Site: brandenburg
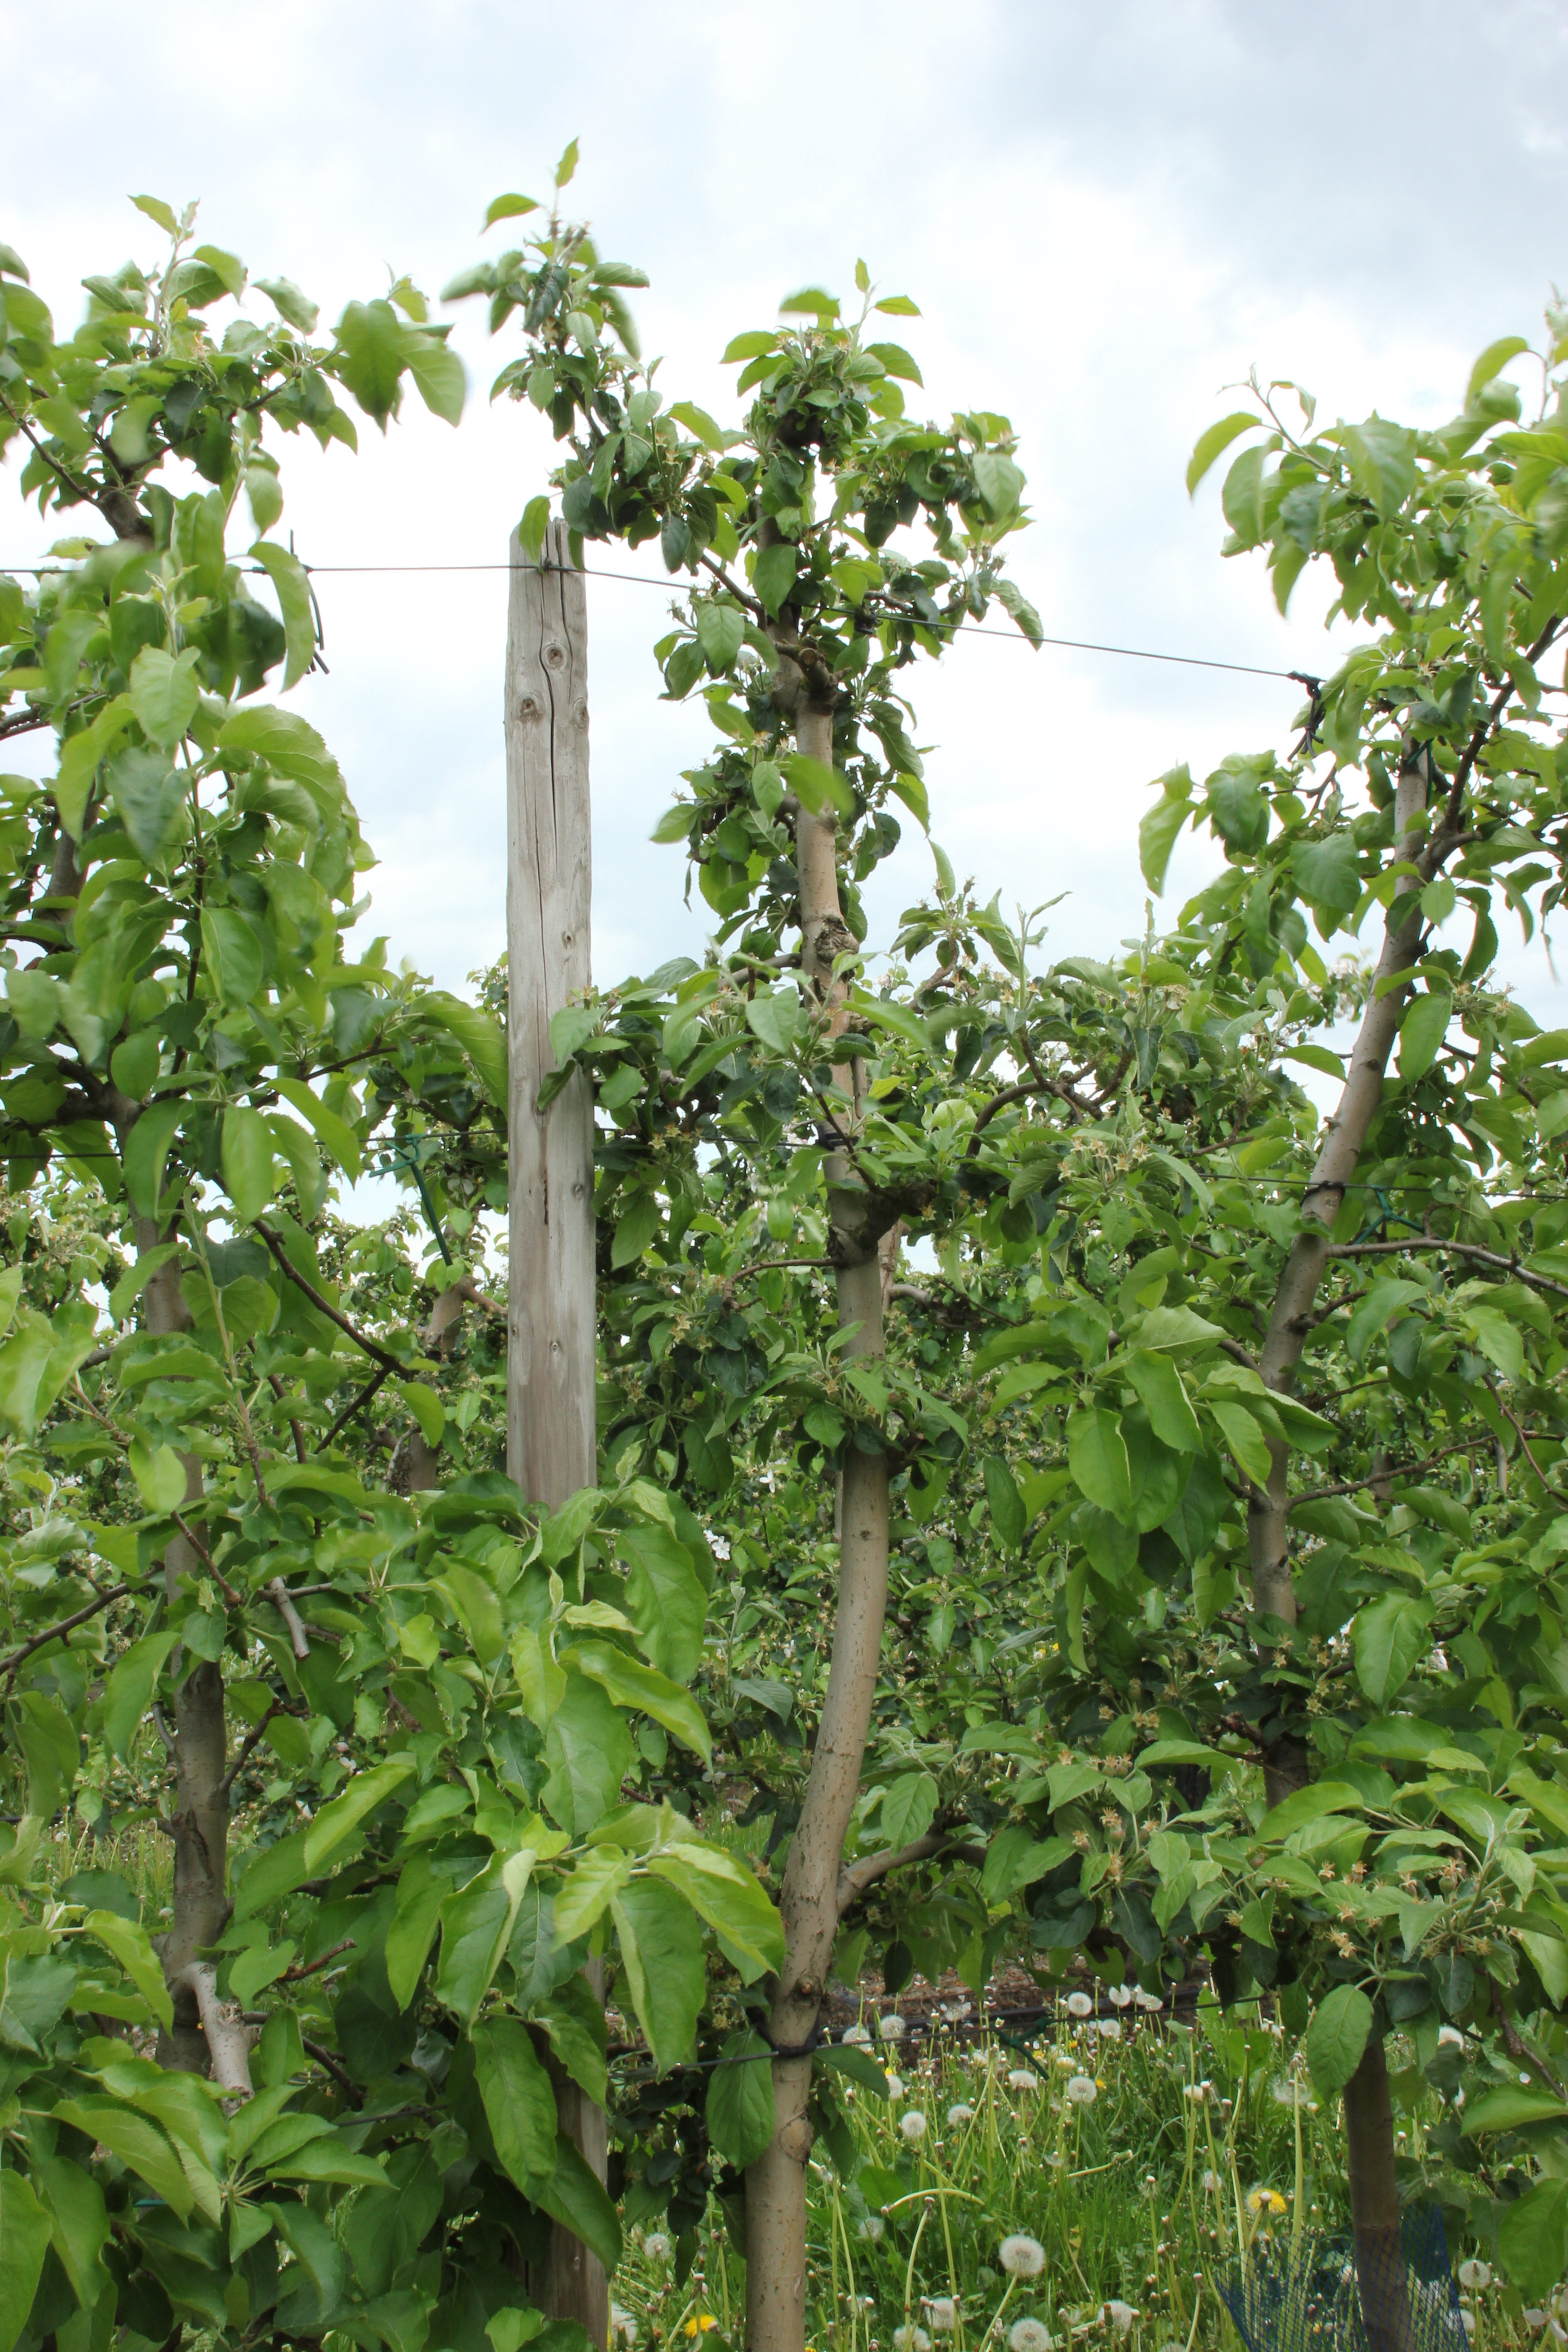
Growth stage (BBCH 67): Flowering